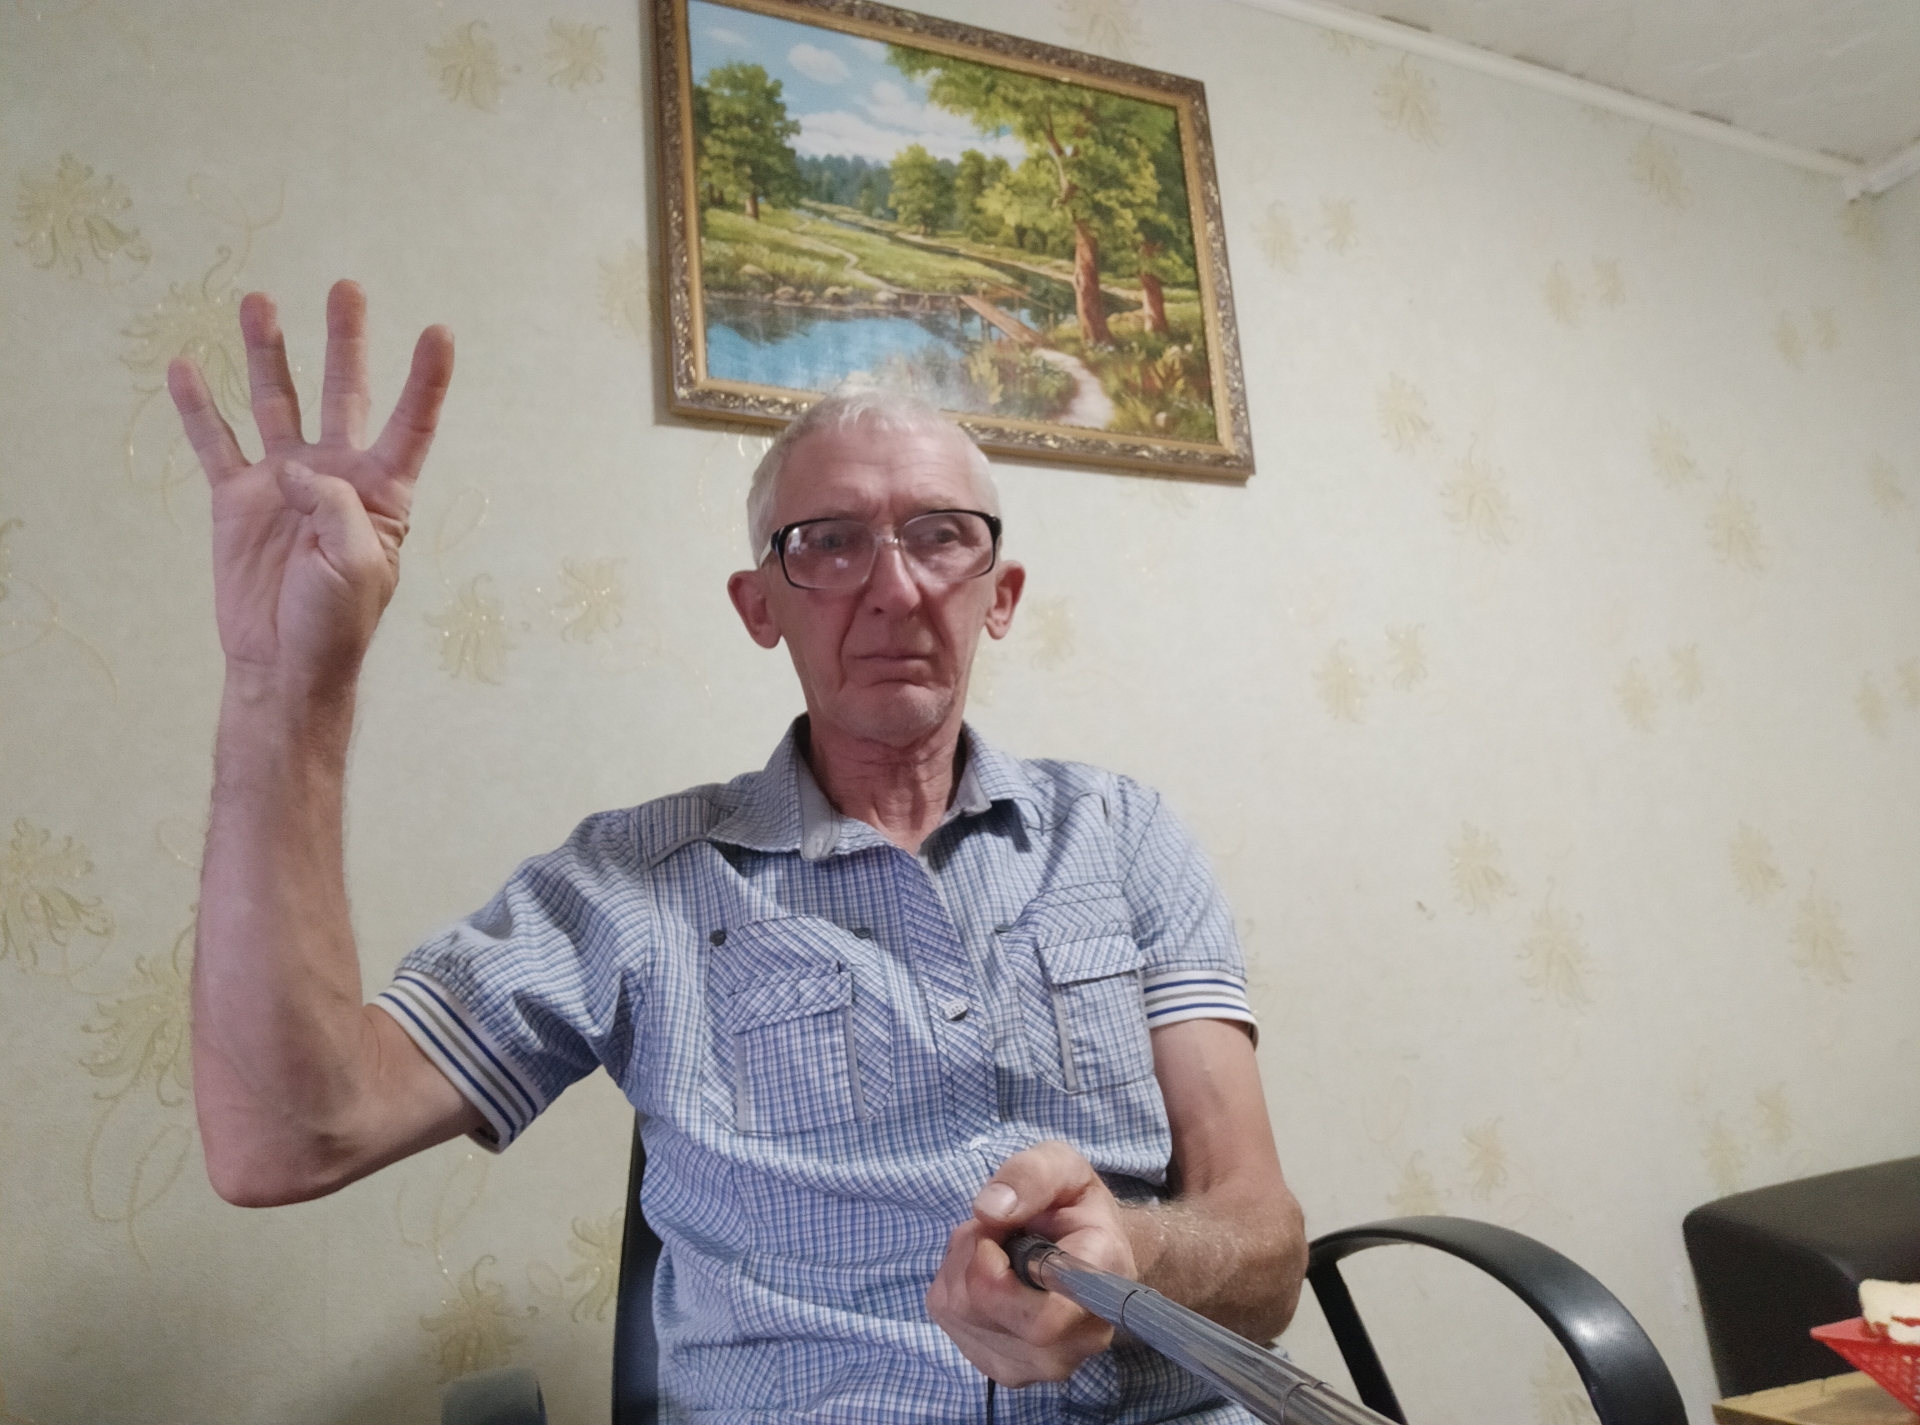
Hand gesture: four